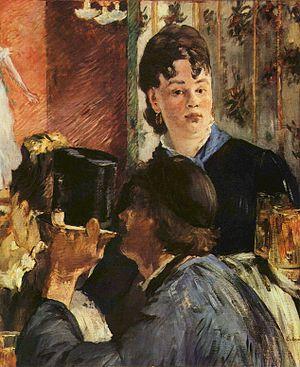
Frans Hals est un peintre baroque néerlandais, considéré, avec Rembrandt et Johannes Vermeer, comme l'un des plus importants du siècle d’or.